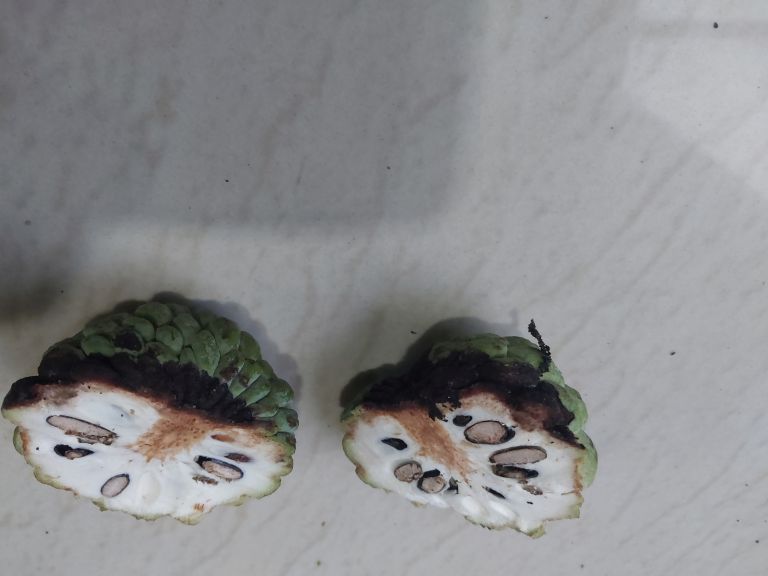
Disease label: Diplodia Rot